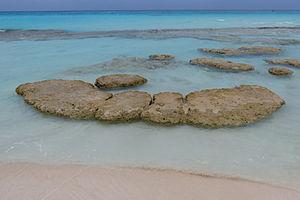
Un stromatolithe ou stromatolite est une structure laminaire souvent calcaire qui se développe en milieu aquatique peu profond, marin ou d'eau douce continentale.